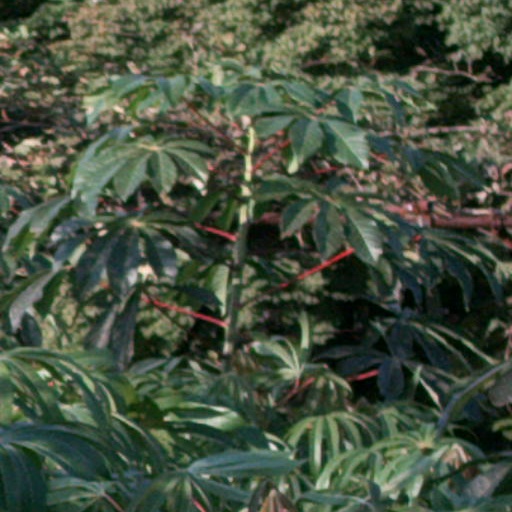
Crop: cassava